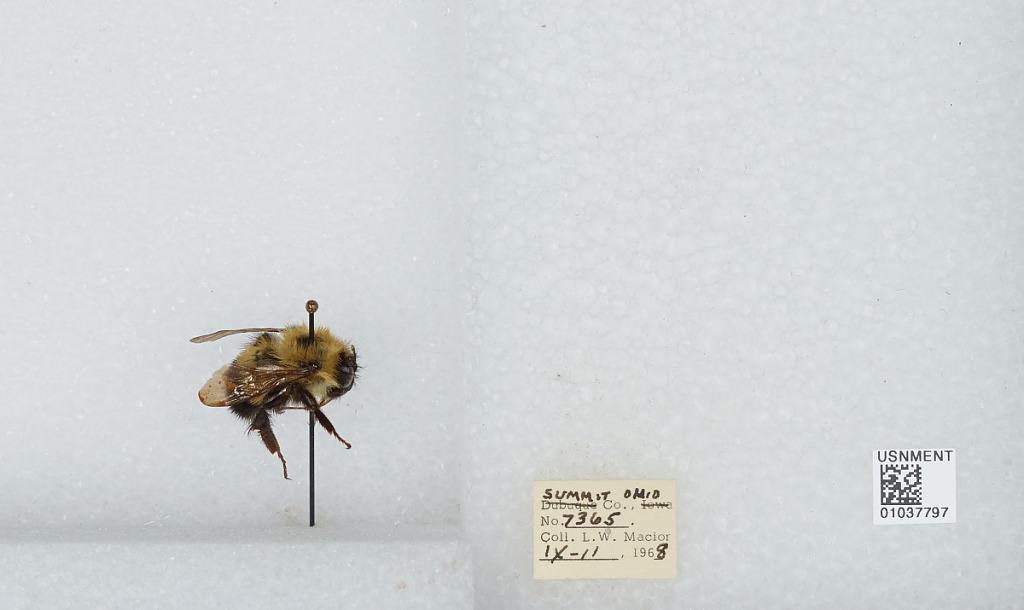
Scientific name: Bombus (Pyrobombus) vagans vagans Smith
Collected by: L. Macior
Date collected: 1968-9-11
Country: United States
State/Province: Ohio
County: Summit
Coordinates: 41.0917, -81.5594